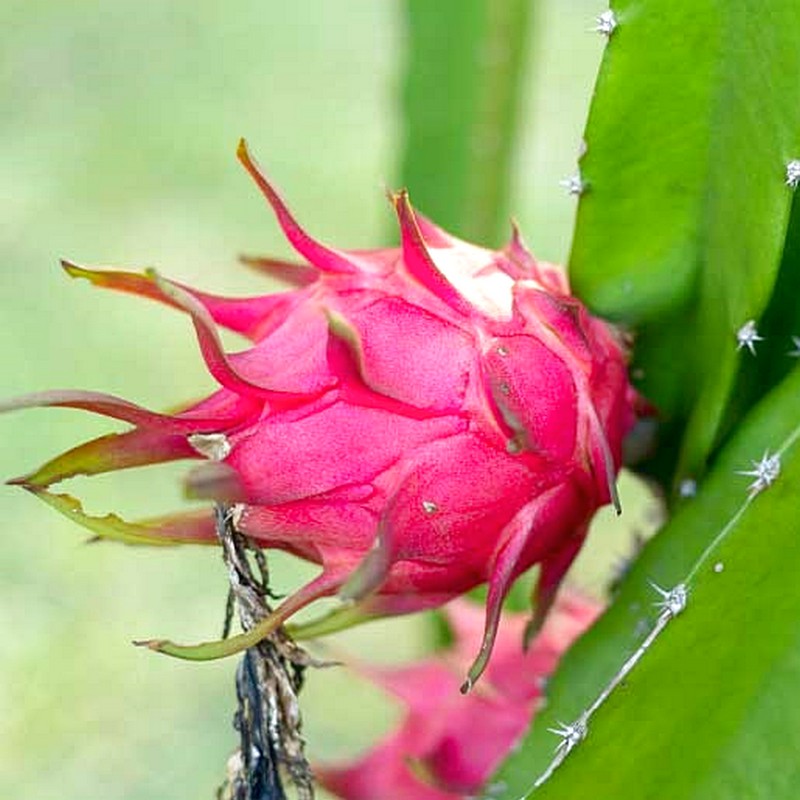
Label: Fresh Dragon Fruit